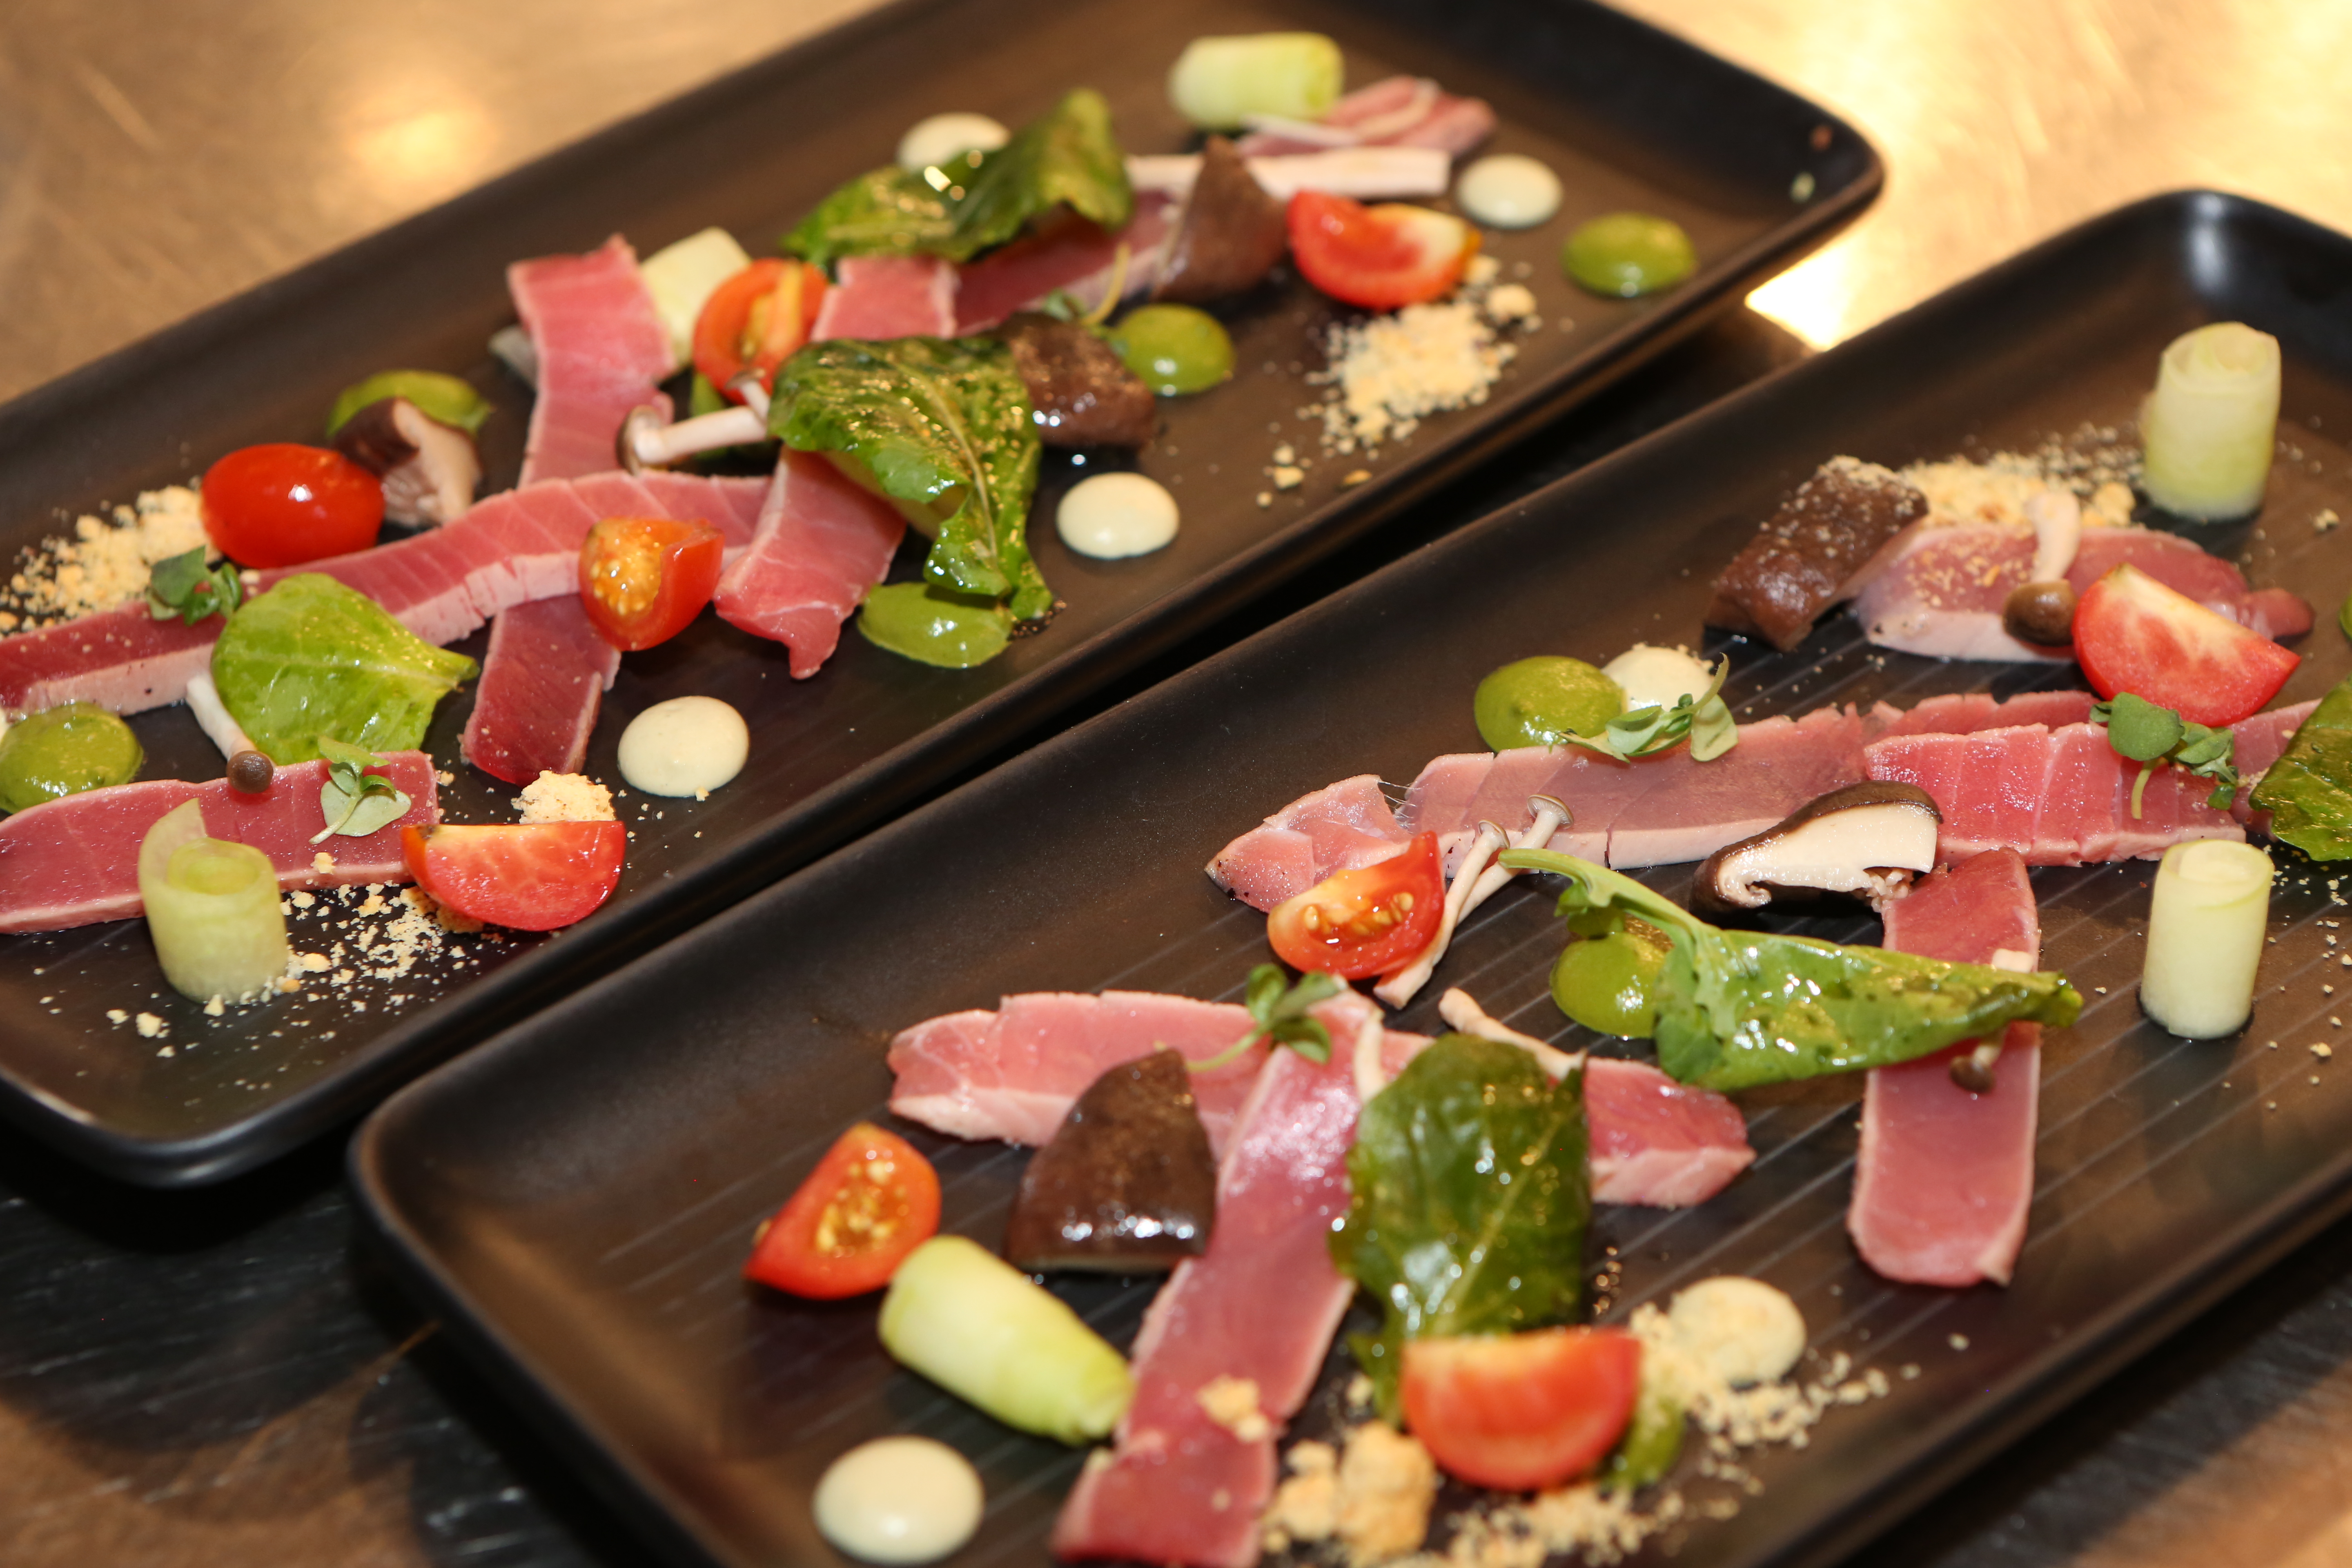
food, ingredient, recipe, cuisine, dish, garnish, produce, sweetness, finger food, vegetable, meat, culinary art, staple food, vegan nutrition, cheese, tray, delicacy, side dish, comfort food, mixture, la carte food, meal, appetizer, serving tray, cooking, hors d oeuvre, crudo, dairy, japanese cuisine, tableware, Cicchetti, fruit, processed cheese, brunch, supper, Okazu